Jerami Grant

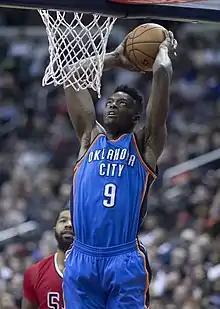
Jerami Grant with the Oklahoma City Thunder in 2017

At Syracuse, Grant averaged 12.1 points, 6.8 rebounds and 1.4 assists in 31.4 minutes per game in 2013–14 while shooting 49.6% from the floor; he also scored in double figures in 24 of 32 games played and posted 19 points three times. Further, he was a 2014 All-ACC Honorable Mention selection.